Ikuji Station

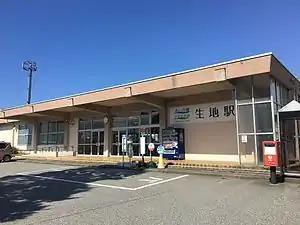
Ikuji Station exterior in May 2017

is a railway station on the Ainokaze Toyama Railway Line in the city of Kurobe, Toyama, Japan, operated by the third-sector railway operator Ainokaze Toyama Railway.